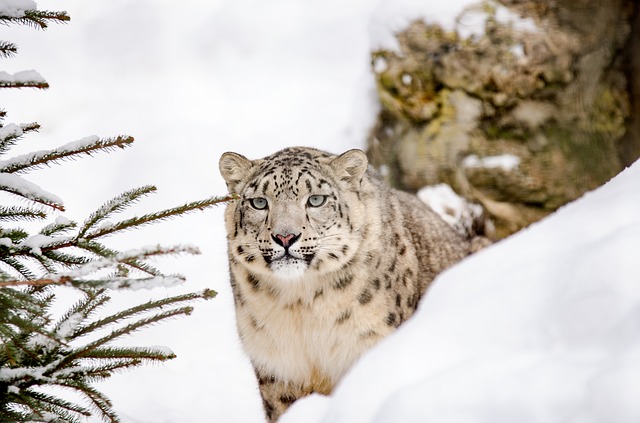
Label: cat